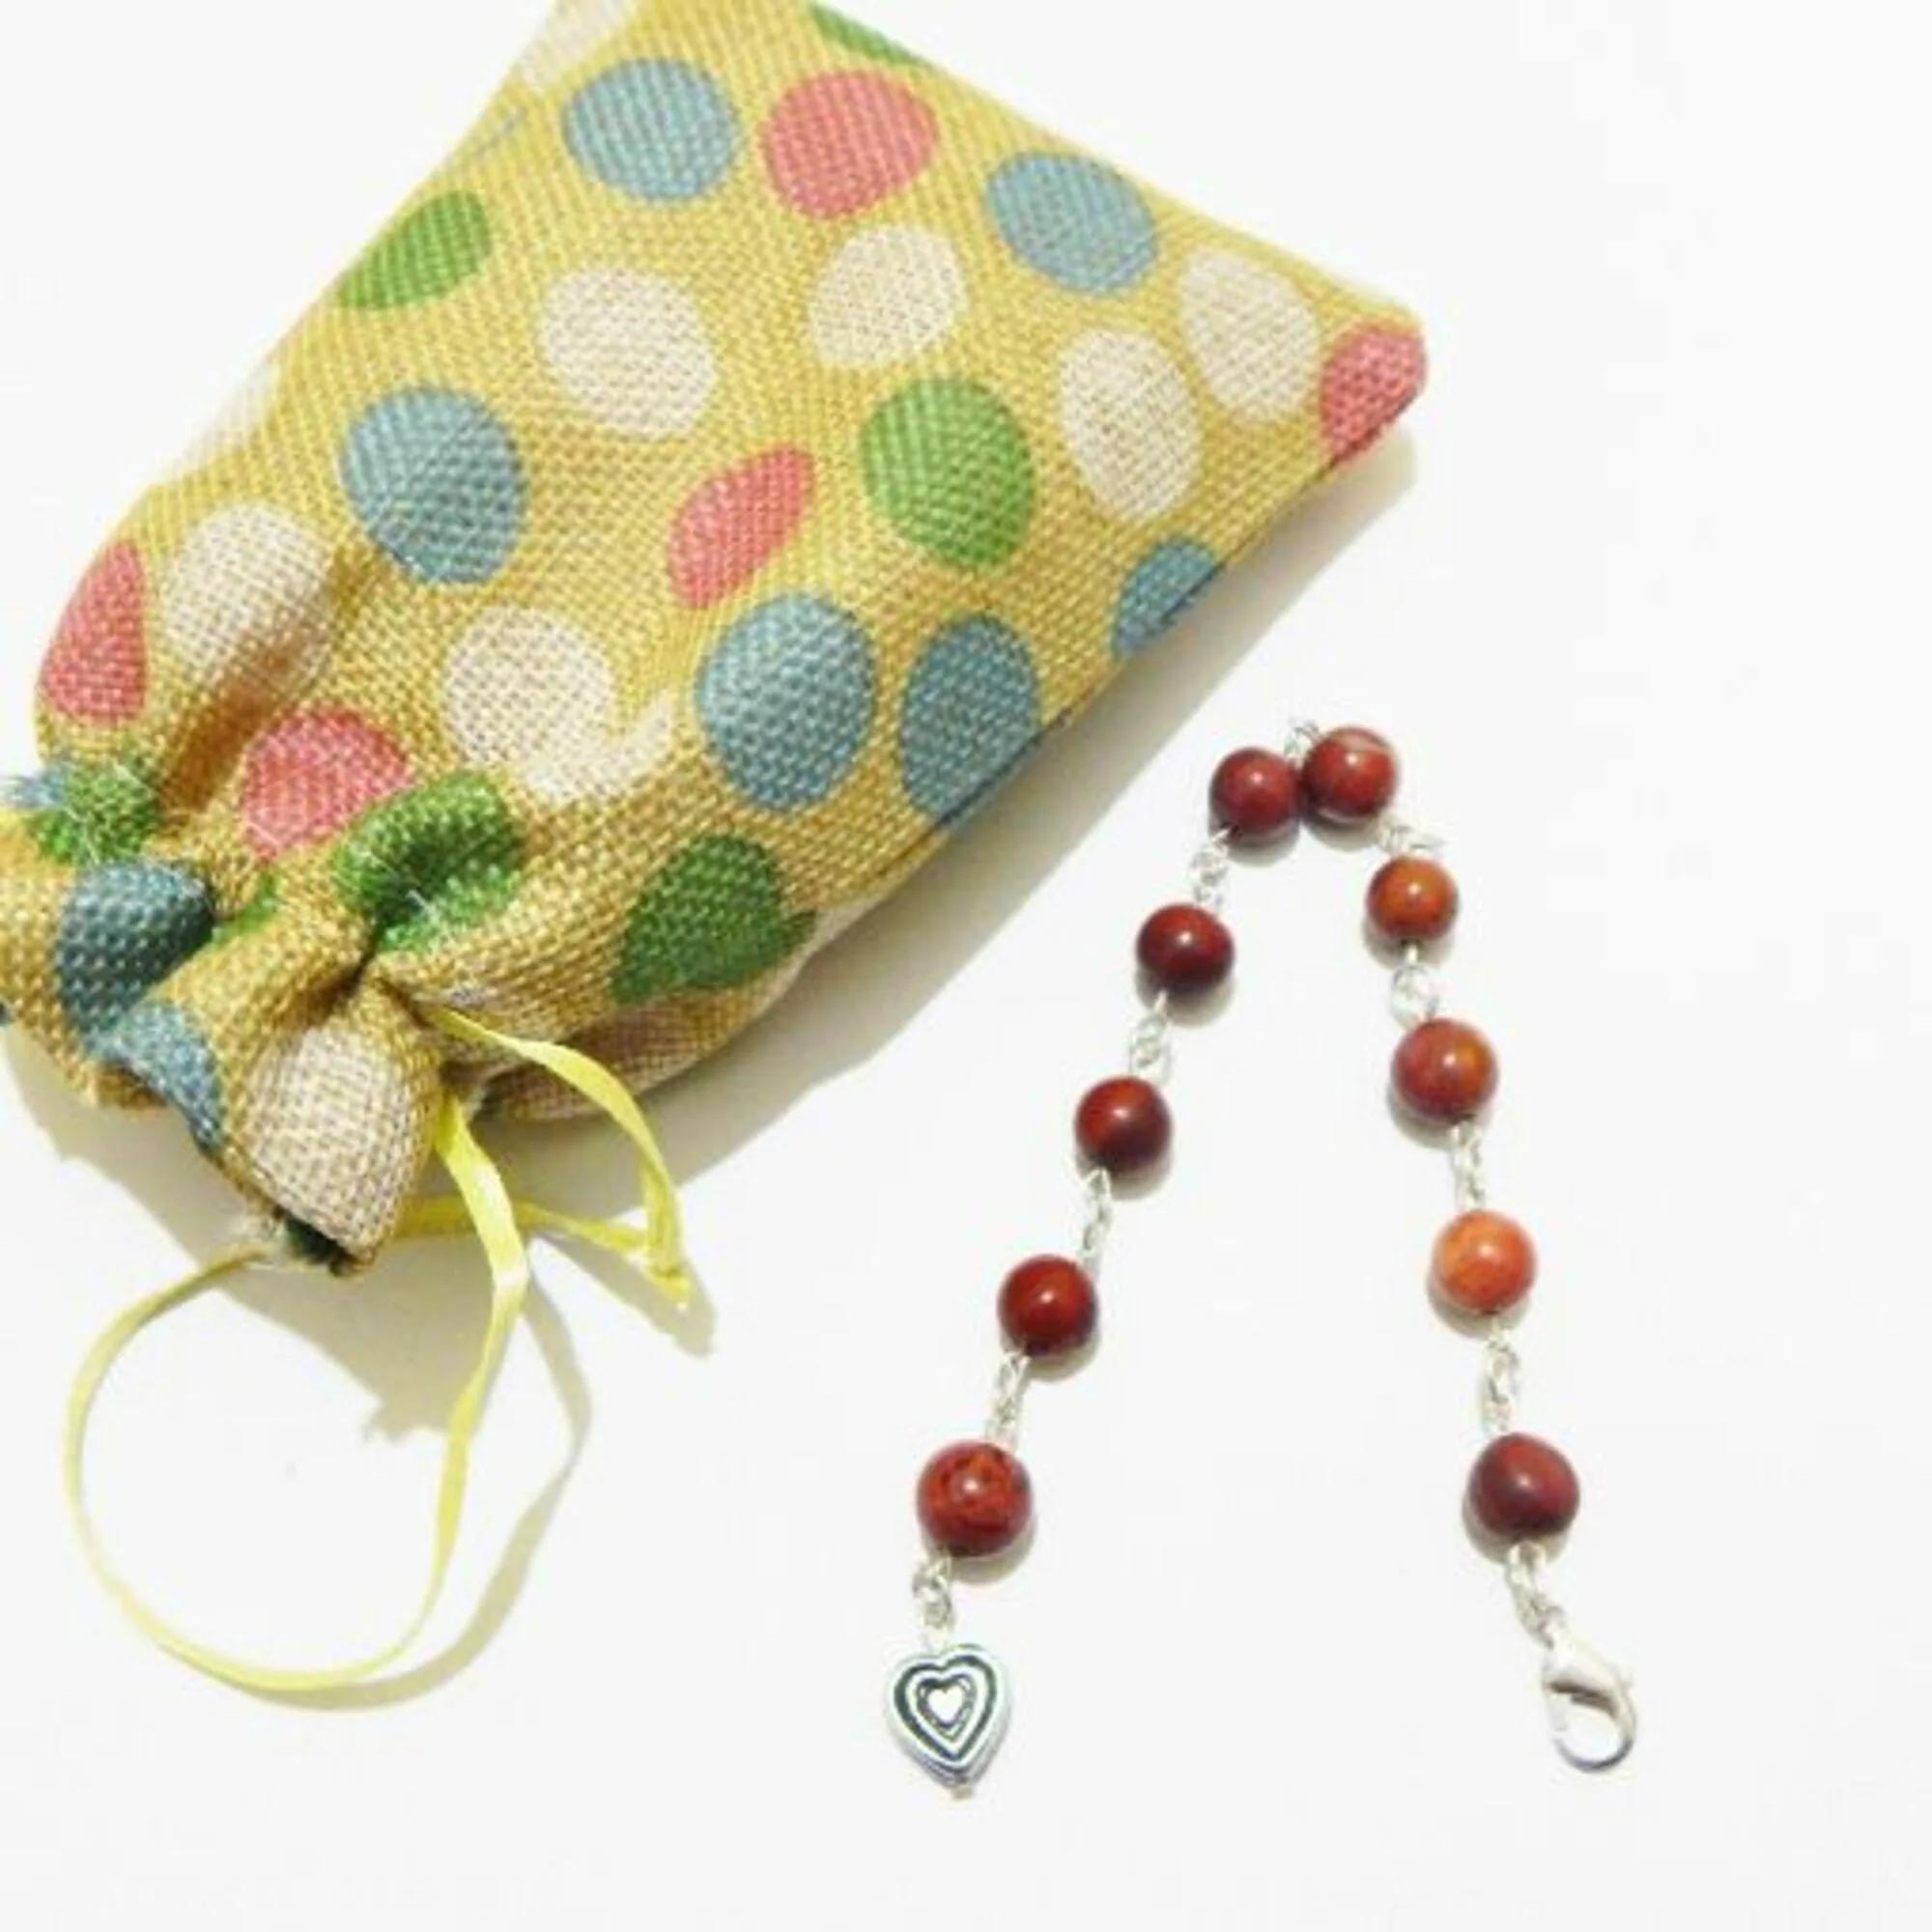
Jaya Vision Jewelry Gemstone Red Jasper with Charms Bracelet
Type: Bracelets
Brand: JAYA VISION ENTERPRISES
Price: Rs. 590
 Red Jasper Physical Healing Energy.Red Jasper invites you to keep your focus and strength regardless of whatever task you are doing, especially during times of stress.Red Jasper helps regulate the metabolic energies of the body, providing strength and vitality, and increasing physical stamina.Red Jaser Root Chakra Bracelet.